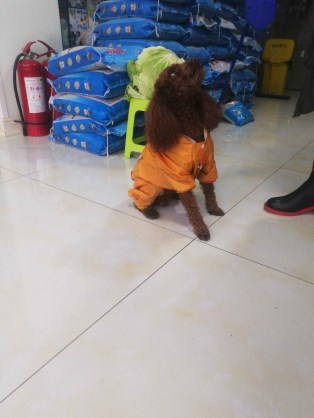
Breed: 7449-n000128-teddy